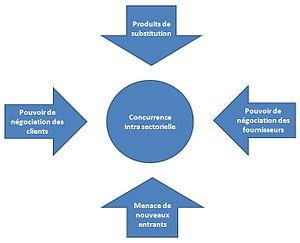
En économie, une matrice est un modèle d'analyse économique, le plus souvent un tableau à N entrées. Les matrices sont particulièrement utilisées dans le conseil en stratégie et par les directions générales, car elles permettent d'appréhender et de manager de façon simple des problématiques souvent complexes.
Le modèle des « cinq forces de Porter » a été élaboré en 1979 par le professeur de stratégie Michael Porter. Il considère que la notion de concurrence doit être élargie. Au sein d'une industrie, un « concurrent » désigne tout intervenant économique susceptible de réduire la capacité des firmes en présence à générer du profit.
Michael Porter, né le 23 mai 1947 à Ann Arbor dans le Michigan, est professeur de stratégie d'entreprise à l'Université Harvard et consultant d'entreprise.
La veille concurrentielle est l'activité continue et en grande partie itérative qui vise à une surveillance active de l'environnement, qu'il soit technologique ou commercial, des acteurs ou nouveaux entrants, pour en anticiper les évolutions de façon stratégique. Elle porte aussi sur les produits, les relations avec les fournisseurs, les relations clients, etc.